Ahora (Christian Nodal album)

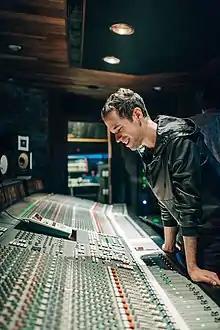
Mexican-American songwriter and record producer Edgar Barrera co-wrote seven songs on "Ahora", being Nodal and Barrera's first collaboration.

Christian Nodal had signed with Universal Music Latin in 2016 in pursuit of a music career, and released his debut single "Adiós Amor" in April of that year. During this period of Nodal's career, songwriter and producer Edgar Barrera contacted Nodal on social media and, in the summer of 2018, the two met in person in Guadalajara, Jalisco; that same day, Barrera and Nodal wrote the song "No Te Contaron Mal" without any internet connection in thirty minutes. Nodal would co-write eight of the fourteen tracks on "Ahora", seven of which being with Barrera. Recording for the album took place at the Estudio Alamos and the Estudio Jordan de los Mochis, with Jaime Gonzalez, who had previously worked with Ariel Camacho, producing the album.